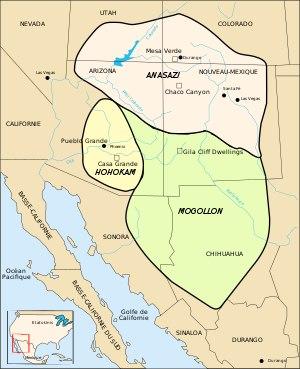
Mogollon est le nom qui a été donné à l'époque contemporaine à une culture amérindienne qui s'est développée entre le IIᵉ et le XVᵉ siècle dans les actuels États d'Arizona, du Nouveau-Mexique, de Chihuahua et de Sonora. Elle présente des similitudes avec certaines autres cultures d'Oasisamérique comme celles des Hohokams et des Anasazis, qui en étaient contemporaines. Les raisons de sa disparition sont obscures. Les vestiges de cette culture peuvent être visités dans le Gila Cliff Dwellings National Monument au Nouveau-Mexique.
Les Hohokams sont un peuple amérindien dont la culture s'est épanouie du IIIᵉ siècle av. J.-C. à environ 1400 sur une grande partie du territoire de l'actuel Arizona, au Sud-Ouest des États-Unis. Ils pratiquent l'agriculture irriguée, la taille et la sculpture de la pierre et incinèrent leurs morts. Leurs descendants directs seraient les Pimas et les Tohono O'odham. C'est l'archéologue Harold S. Gladwin qui utilisa le mot « Hohokam », lors de ses fouilles dans la Lower Gila Valley : Hohokam signifie en o'odham « ceux qui ont disparu ». La culture hohokam présente des similitudes avec certaines autres cultures d'Oasisamérique, comme celles des Anasazis et des Mogollons, qui ont existé à la même époque.
Les Anasazis sont des Amérindiens du sud-ouest de l’Amérique du Nord qui étaient répartis en plusieurs groupes dans les États actuels du Colorado, de l’Utah, de l’Arizona et du Nouveau-Mexique. Leur civilisation, similaire à certaines autres cultures d'Oasisamérique comme les Hohokams et les Mogollon, a laissé de nombreux vestiges monumentaux et culturels sur plusieurs sites, dont deux sont classés sur la liste du patrimoine mondial établie par l'UNESCO. Ces vestiges témoignent d'une maîtrise de techniques de céramique, de tissage, d'irrigation, d'observations astronomiques et d'un système d'expression pictural. Actuellement, les descendants des Anasazis, les Zuñis et les Hopis de l’Arizona et du Nouveau-Mexique, perpétuent certaines de leurs traditions.
Chaco Canyon est un ensemble de près de 3 600 sites archéologiques appartenant à la culture anasazi, situé au sud-ouest des États-Unis dans l'État du Nouveau-Mexique. Il connut son apogée du IXᵉ au XIIIᵉ siècle et fut un carrefour commercial et une place religieuse importante. Il devint monument national américain en 1907 puis National Historical Park. Aujourd'hui, Chaco Canyon est classé au patrimoine de l'Humanité de l'UNESCO. Il représente le plus important site archéologique précolombien au nord du Mexique.